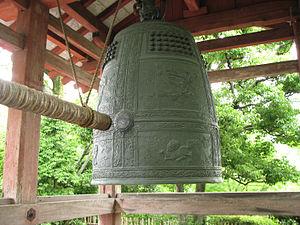
L'époque de Heian est l'une des 14 subdivisions traditionnelles de l'histoire du Japon. Cette période, précédée par l'époque de Nara, commence en 794 et s'achève en 1185 avec l'époque de Kamakura. L'ancienne capitale, Nara, est abandonnée au profit de la création de Heian-kyō, future Kyoto.
Les bonshō, aussi connues sous le nom de tsurigane ou ōgane sont des cloches dans les temples bouddhistes au Japon utilisées pour appeler les moines à la prière et à marquer le temps.